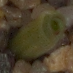
Label: maize